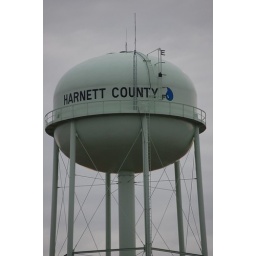
Harnett County, North Carolina. Check out the level indicator denoted by the large blue water droplet. Too cool.